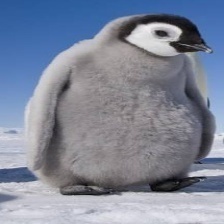
Species: EMPEROR PENGUIN
Scientific name: APTENODYTES FORSTERI
ImageNet parent category: king_penguin